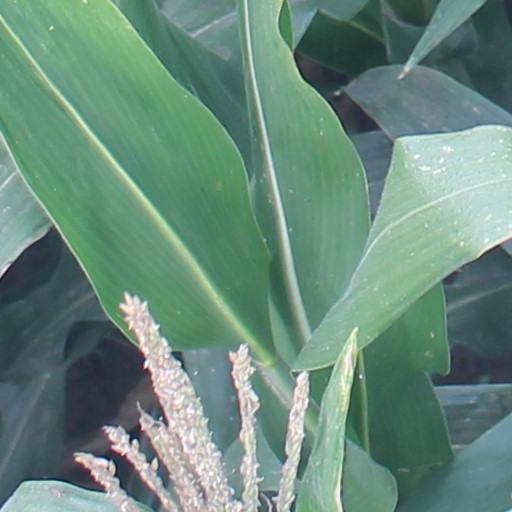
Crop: maize; corn